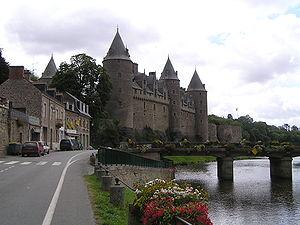
Château de Josselin
Les timbres de France en 2008 sont émis par La Poste.